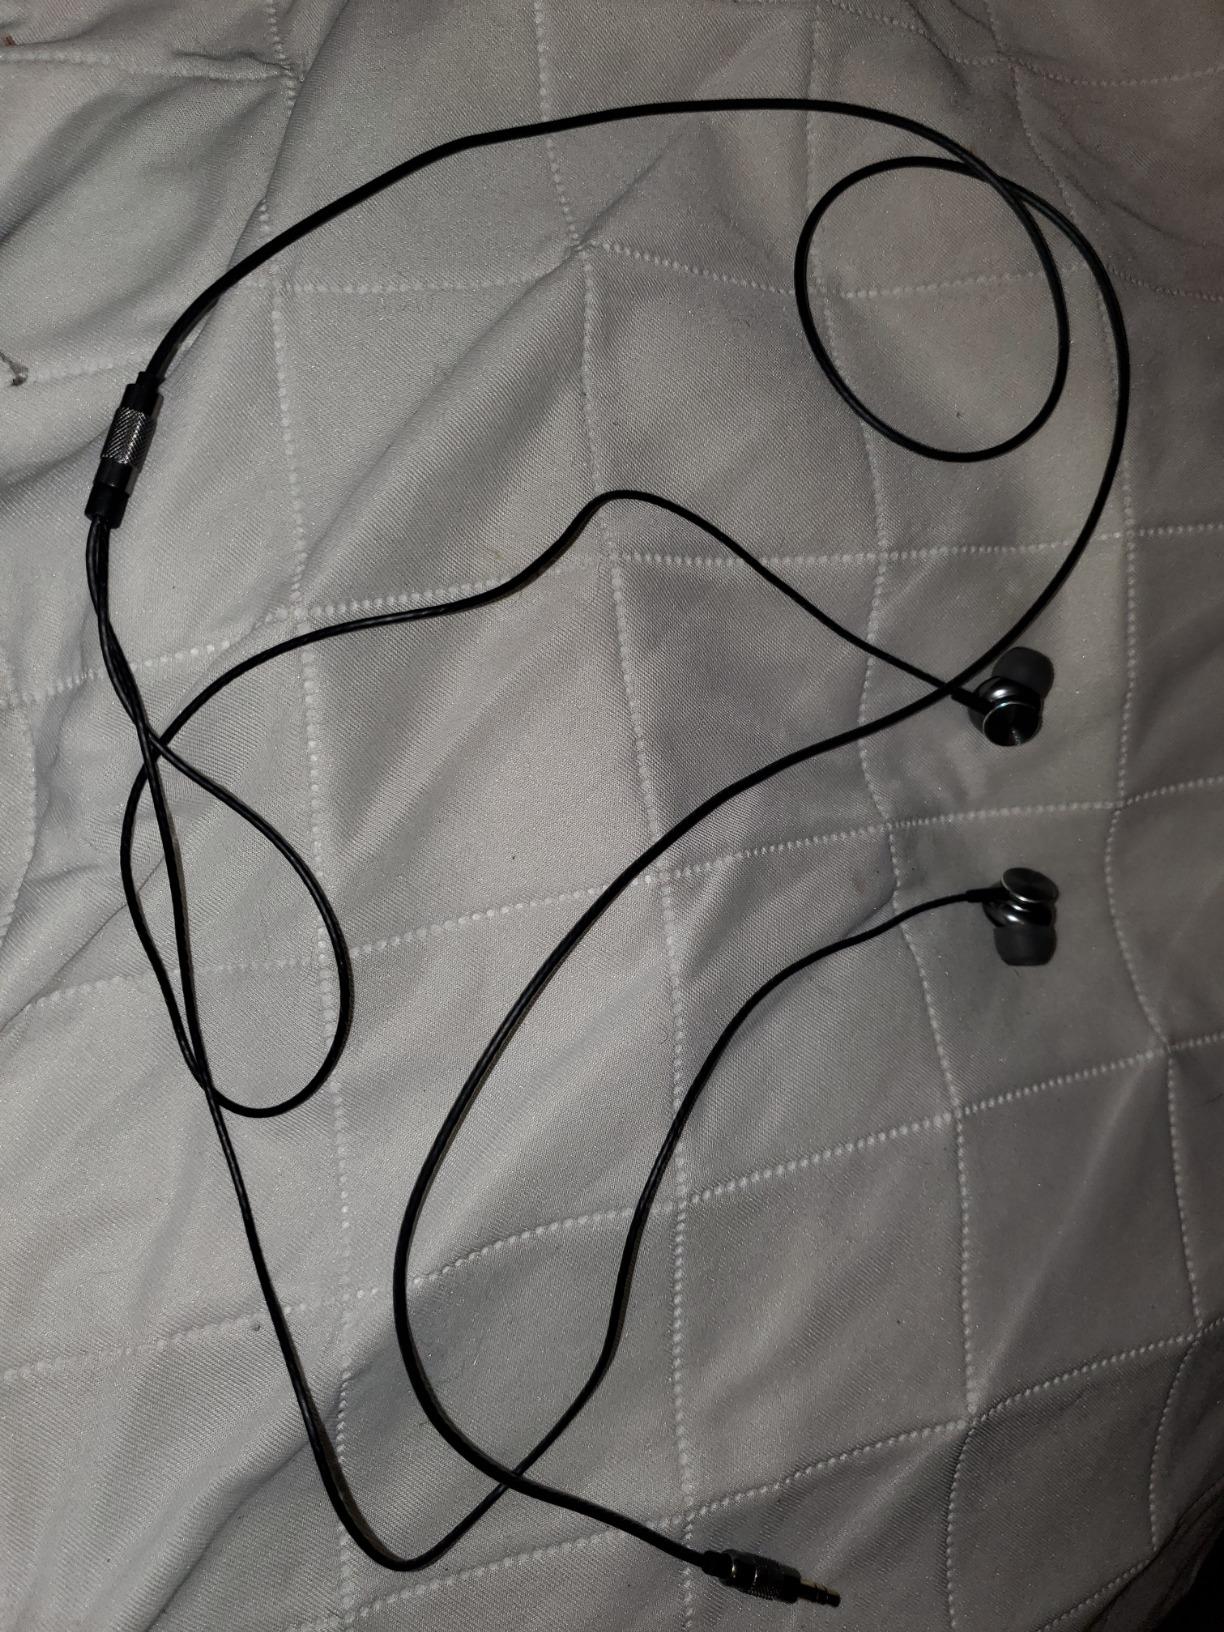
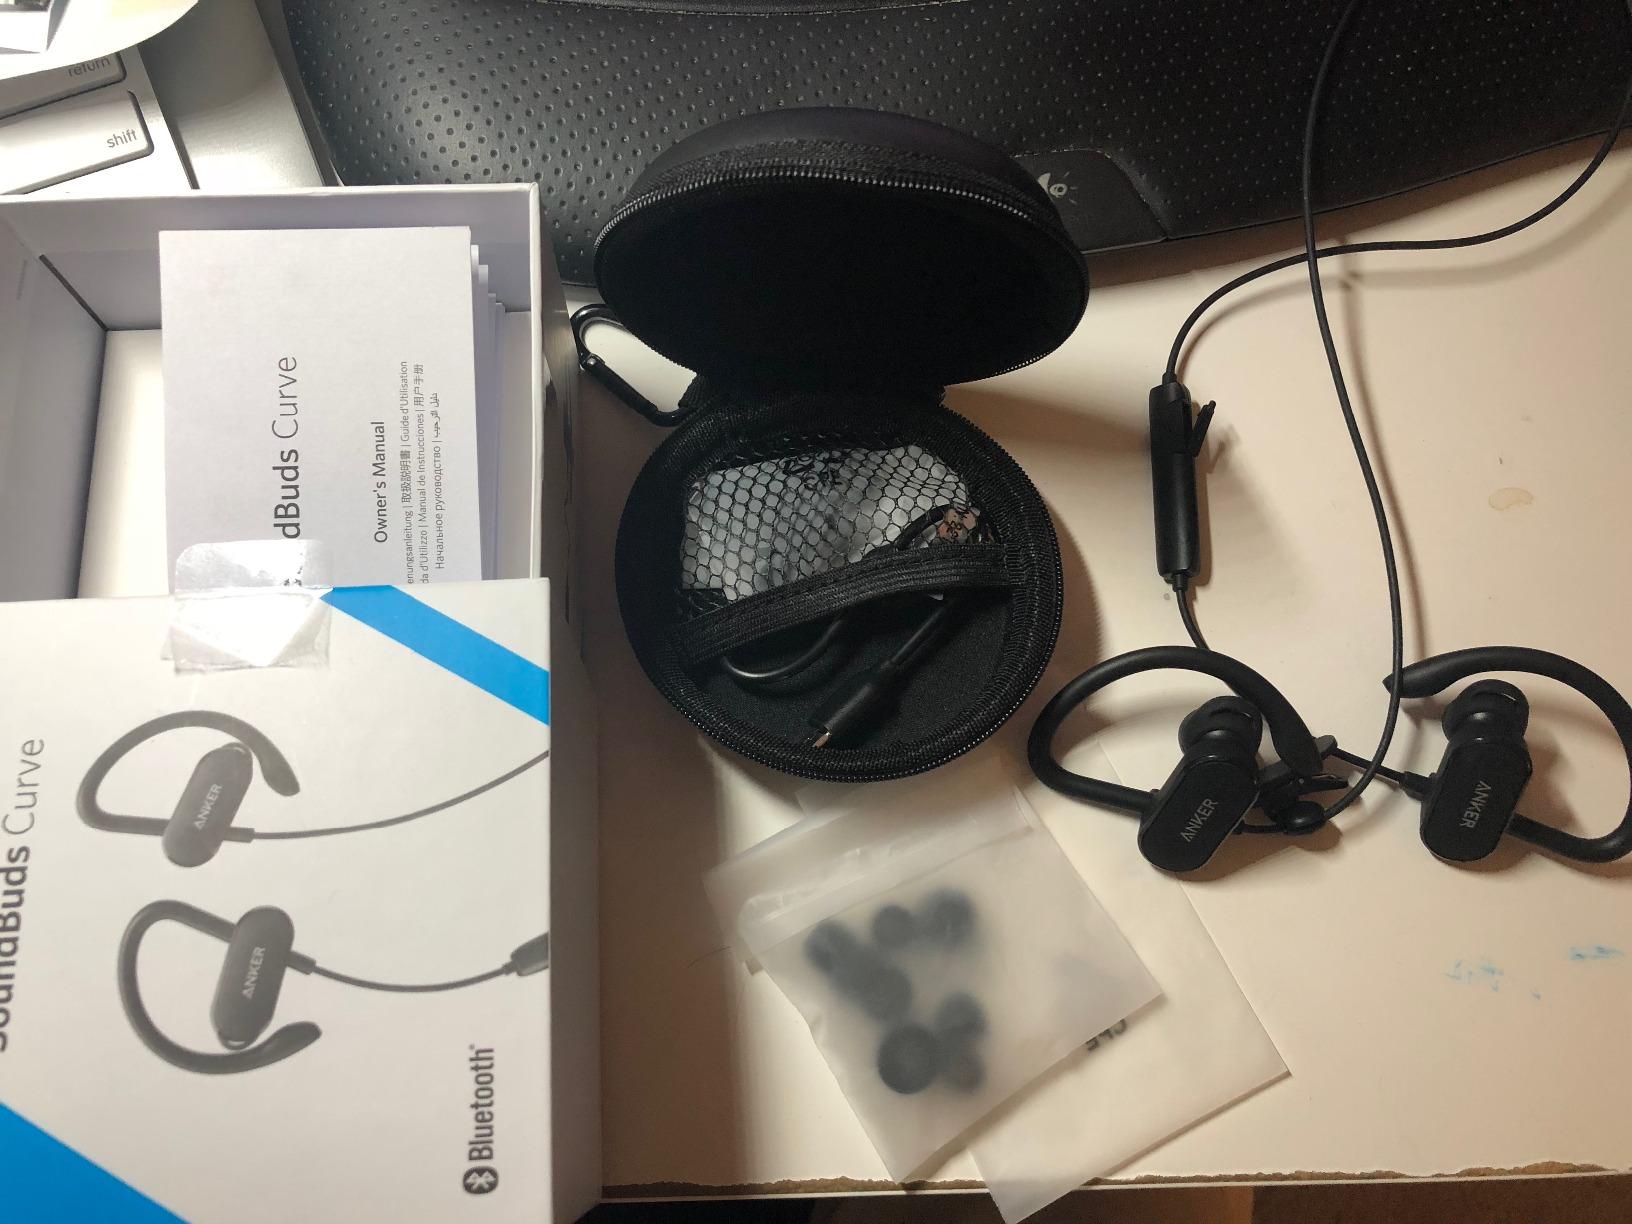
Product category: headphones
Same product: no